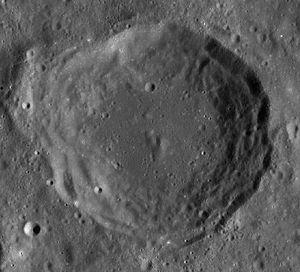
Artem'ev est un cratère d'impact sur la face cachée de la Lune. Le nom fut officiellement adopté par l'Union astronomique internationale en 1970, en référence à Vladimir A. Artemyev.